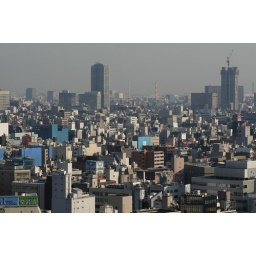
viewed from the meiji university building in ochanomizu... 17th floor